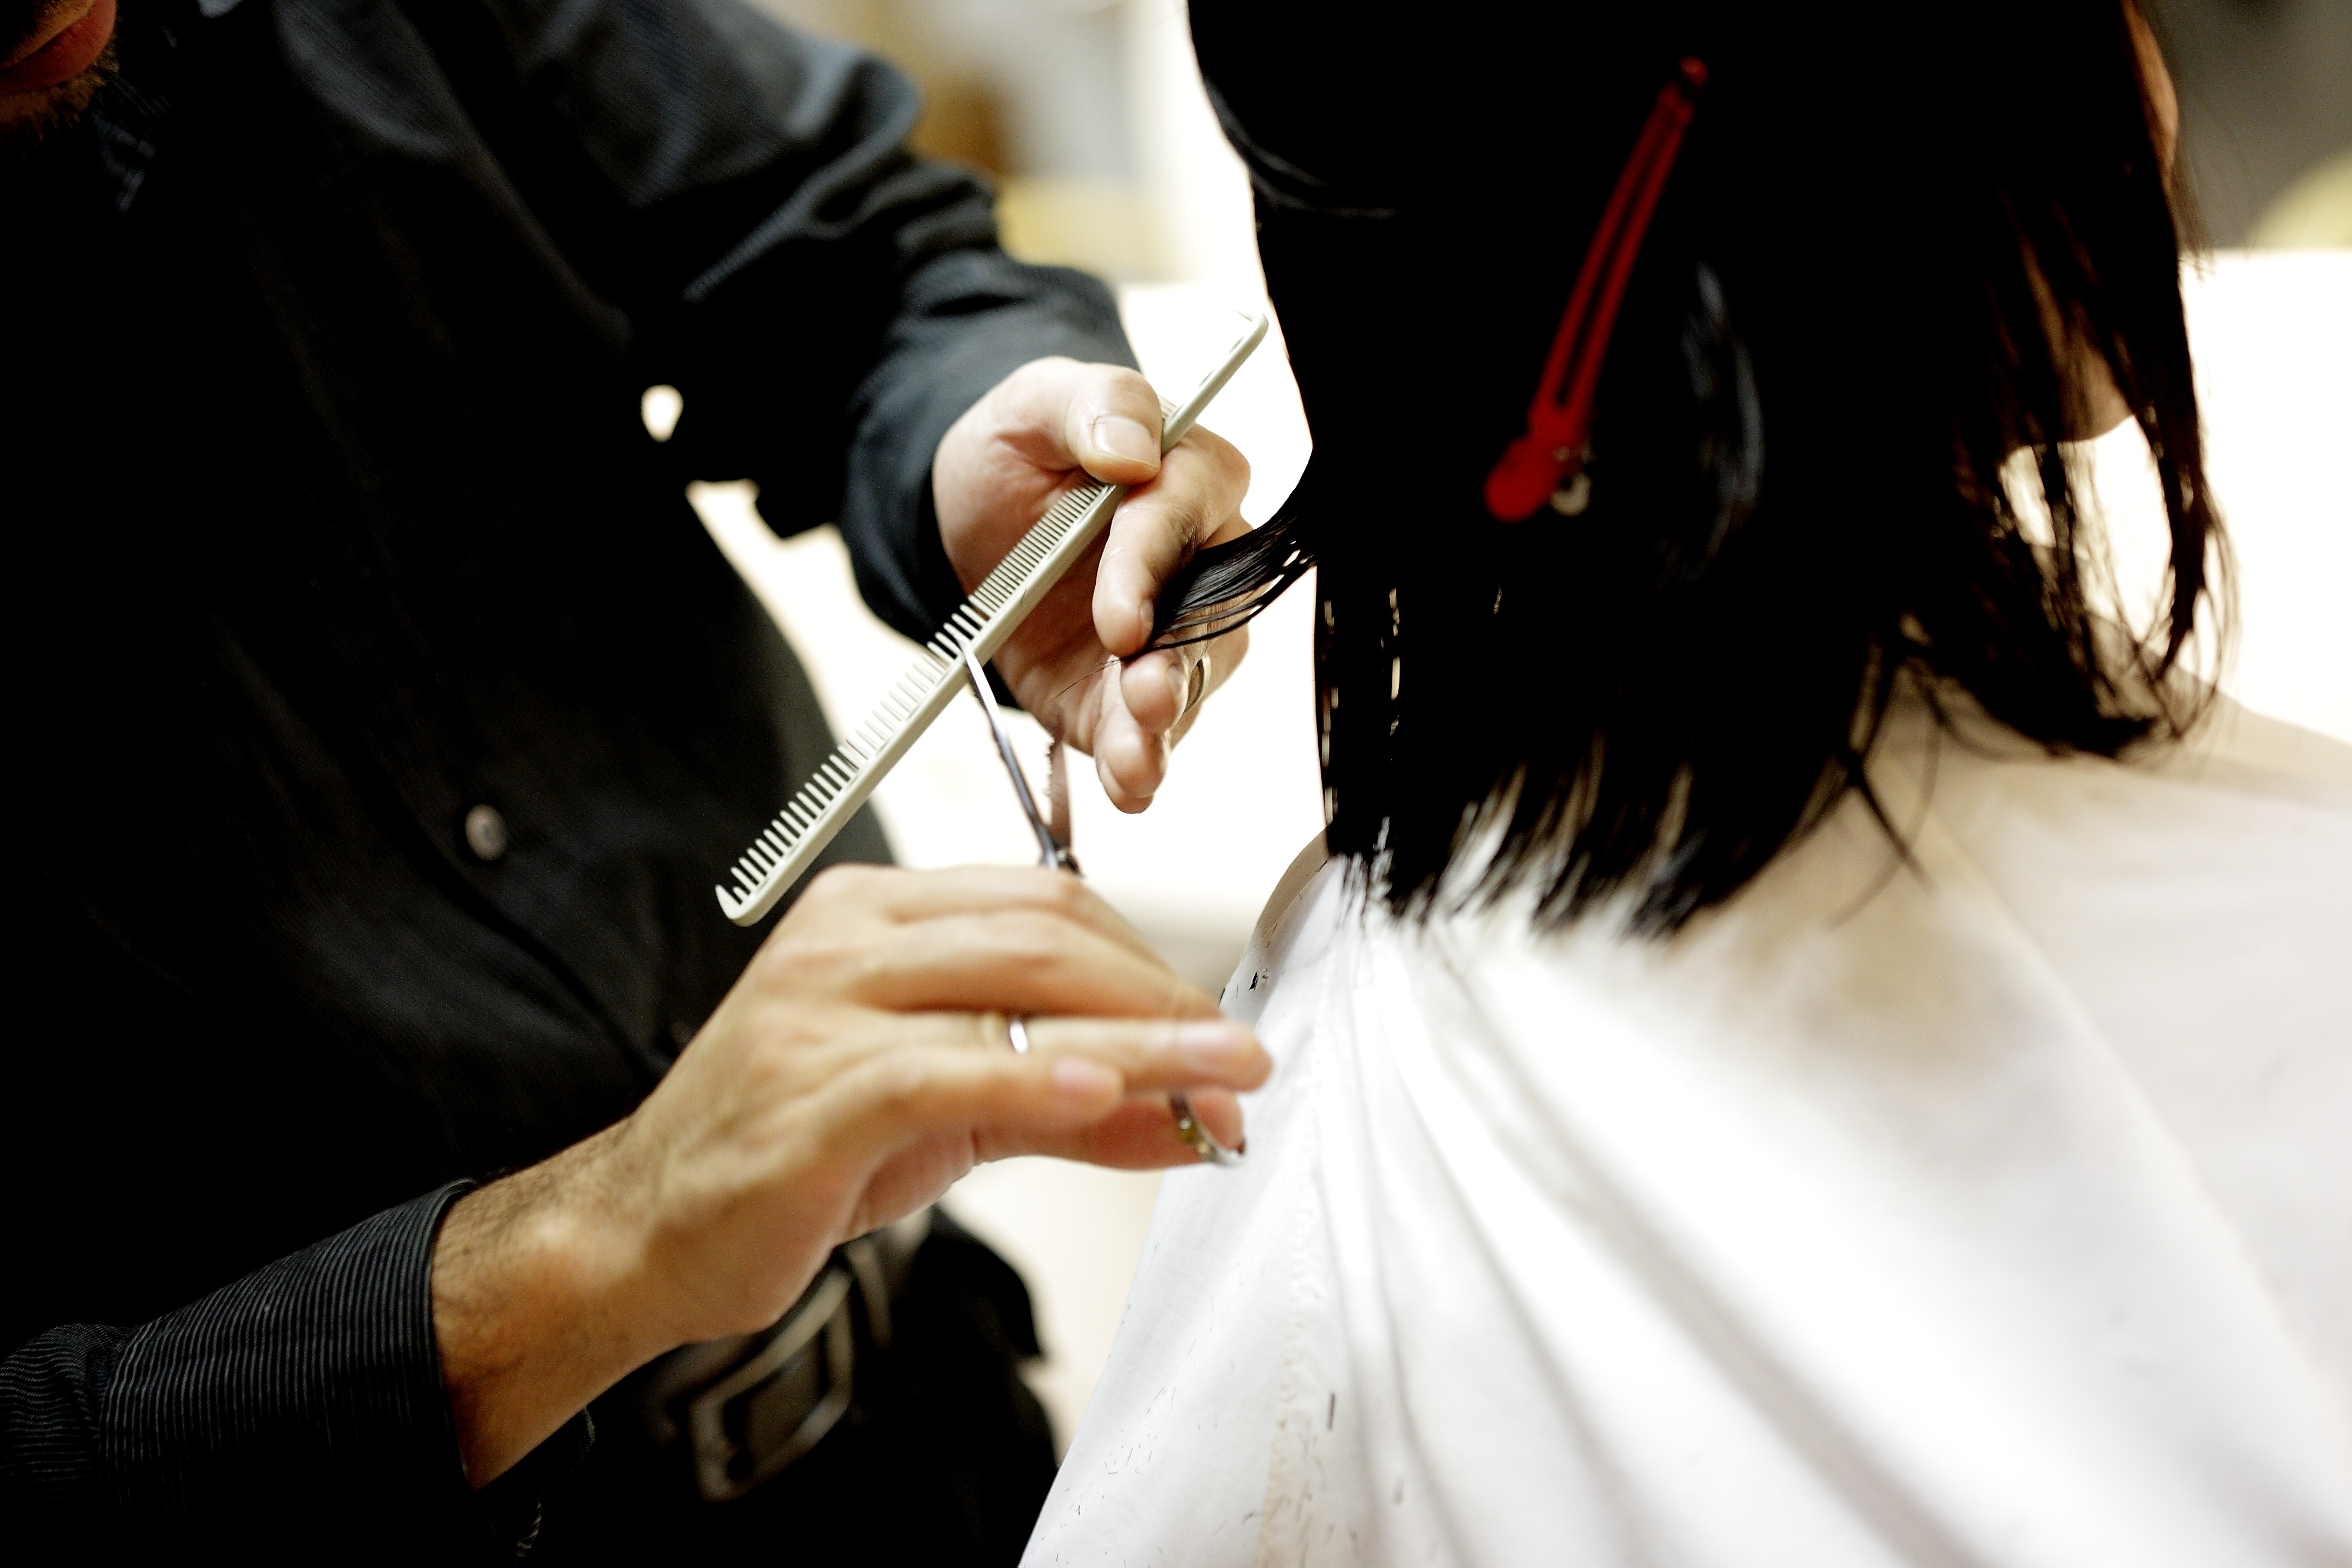
woman, groom, haircut, glasses, beautician, combs, hair cut, beauty salon, pair of scissors